History of the Minnesota Twins

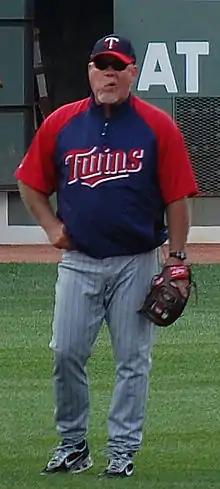
Ron Gardenhire, manager of the Minnesota Twins from 2002 to 2014

On the field during this decade, things turned around, and from 2001 to 2006, the Twins compiled the longest streak of consecutive winning seasons since moving to Minnesota, going 85–77 in 2001, 94–67 in 2002, 90–72 in 2003, 92–70 in 2004, 83–79 in 2005, and 96–66 in 2006. From 2002 to 2004, the Twins compiled their longest streak of consecutive league/division championships ever (previous were the 1924 World Champion-1925 AL Champion Senators and the 1969–70 Twins). Threatened with closure by league contraction (along with the Montreal Expos) in 2002, the team battled back to reach the ALCS before being eliminated 4–1 by that year's eventual World Series champion Anaheim Angels. Their streak of three straight division titles, along with some bitterly fought games, have helped to create an intense rivalry with the Chicago White Sox in recent years, starting with 2000 when the White Sox clinched the division at the Metrodome, and heating up especially in 2003, 2004, 2005 and 2008.